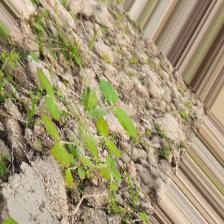
Label: Lentil Rust